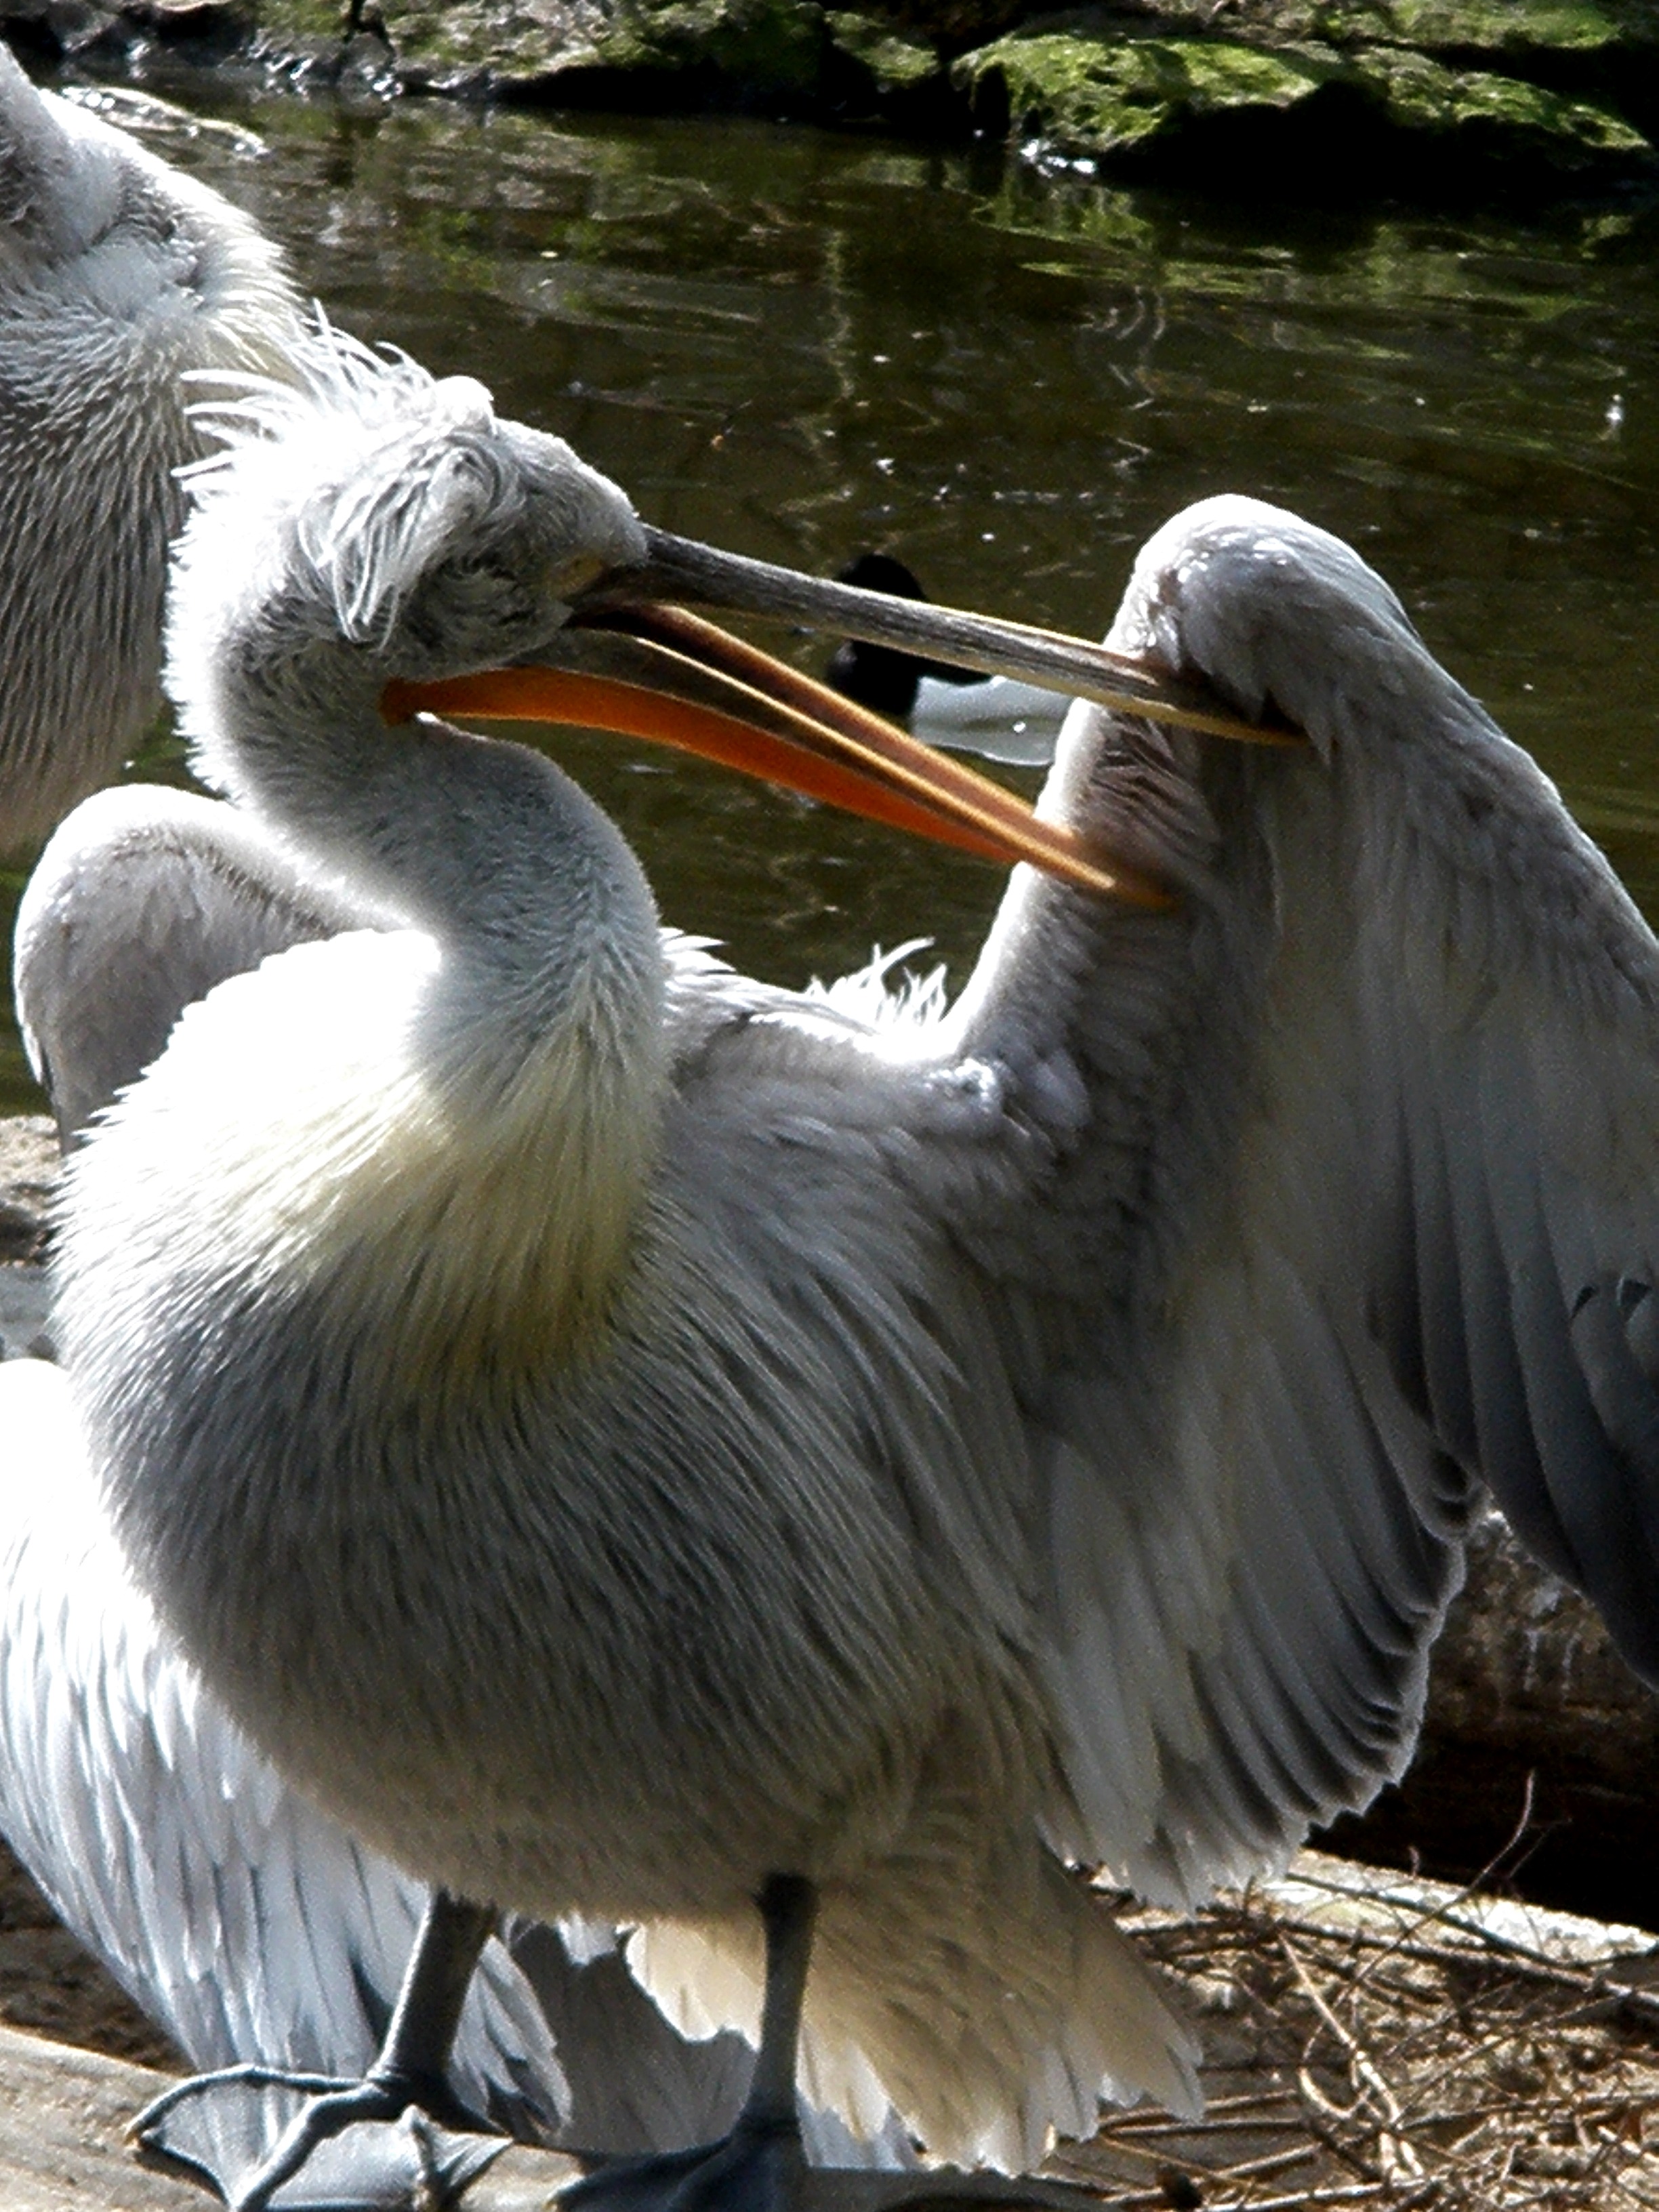
water, bird, white, pelican, seabird, wildlife, zoo, orange, beak, fauna, plumage, vertebrate, bill, pelicans, pelecanidae, water bird, rattle, spring care, hoary feather